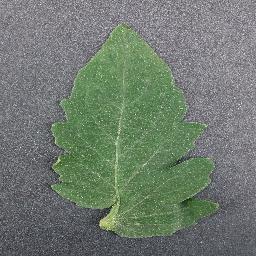
Label: Tomato___healthy